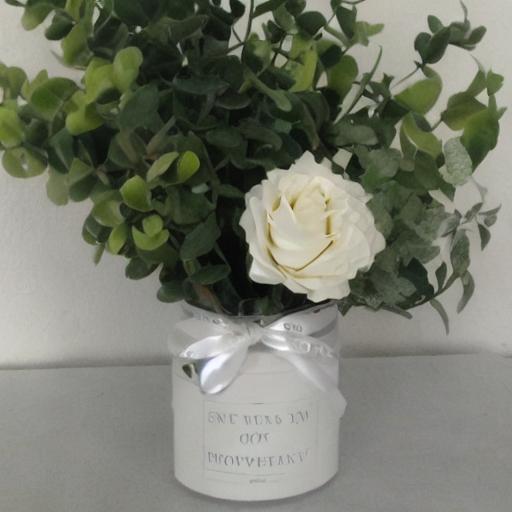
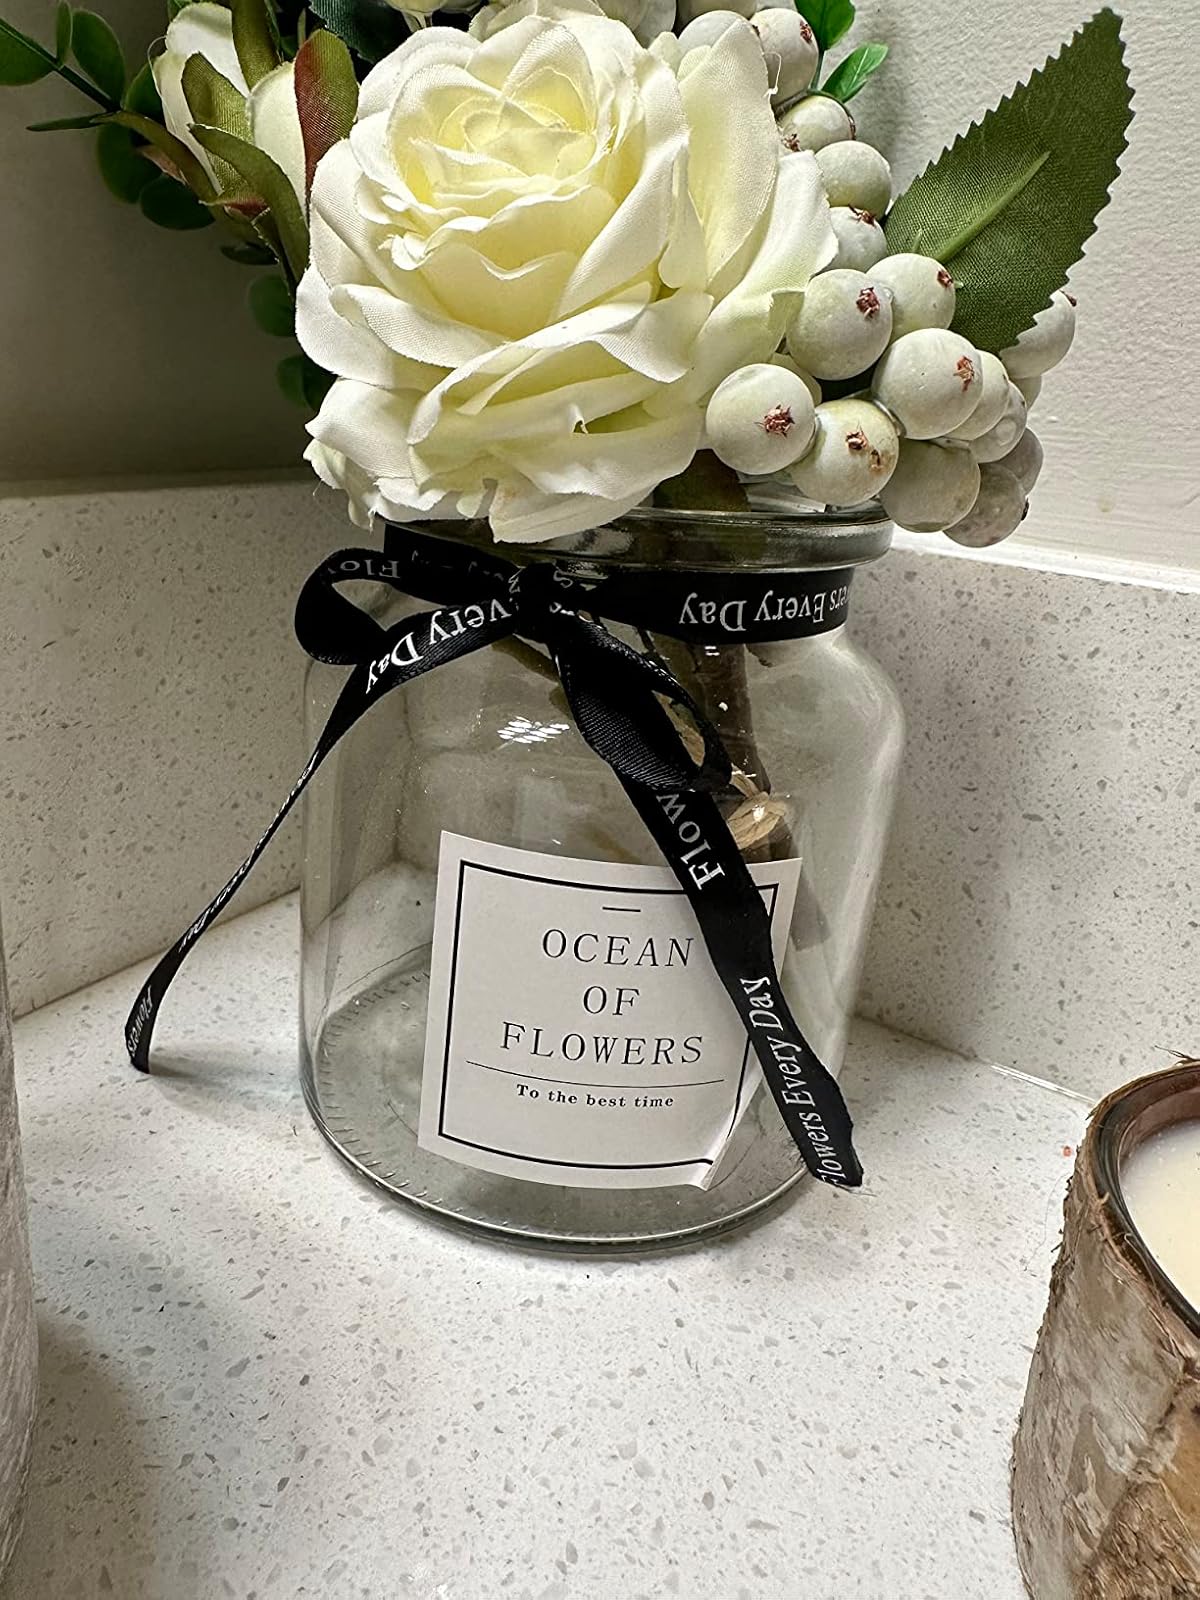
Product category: vase
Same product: no